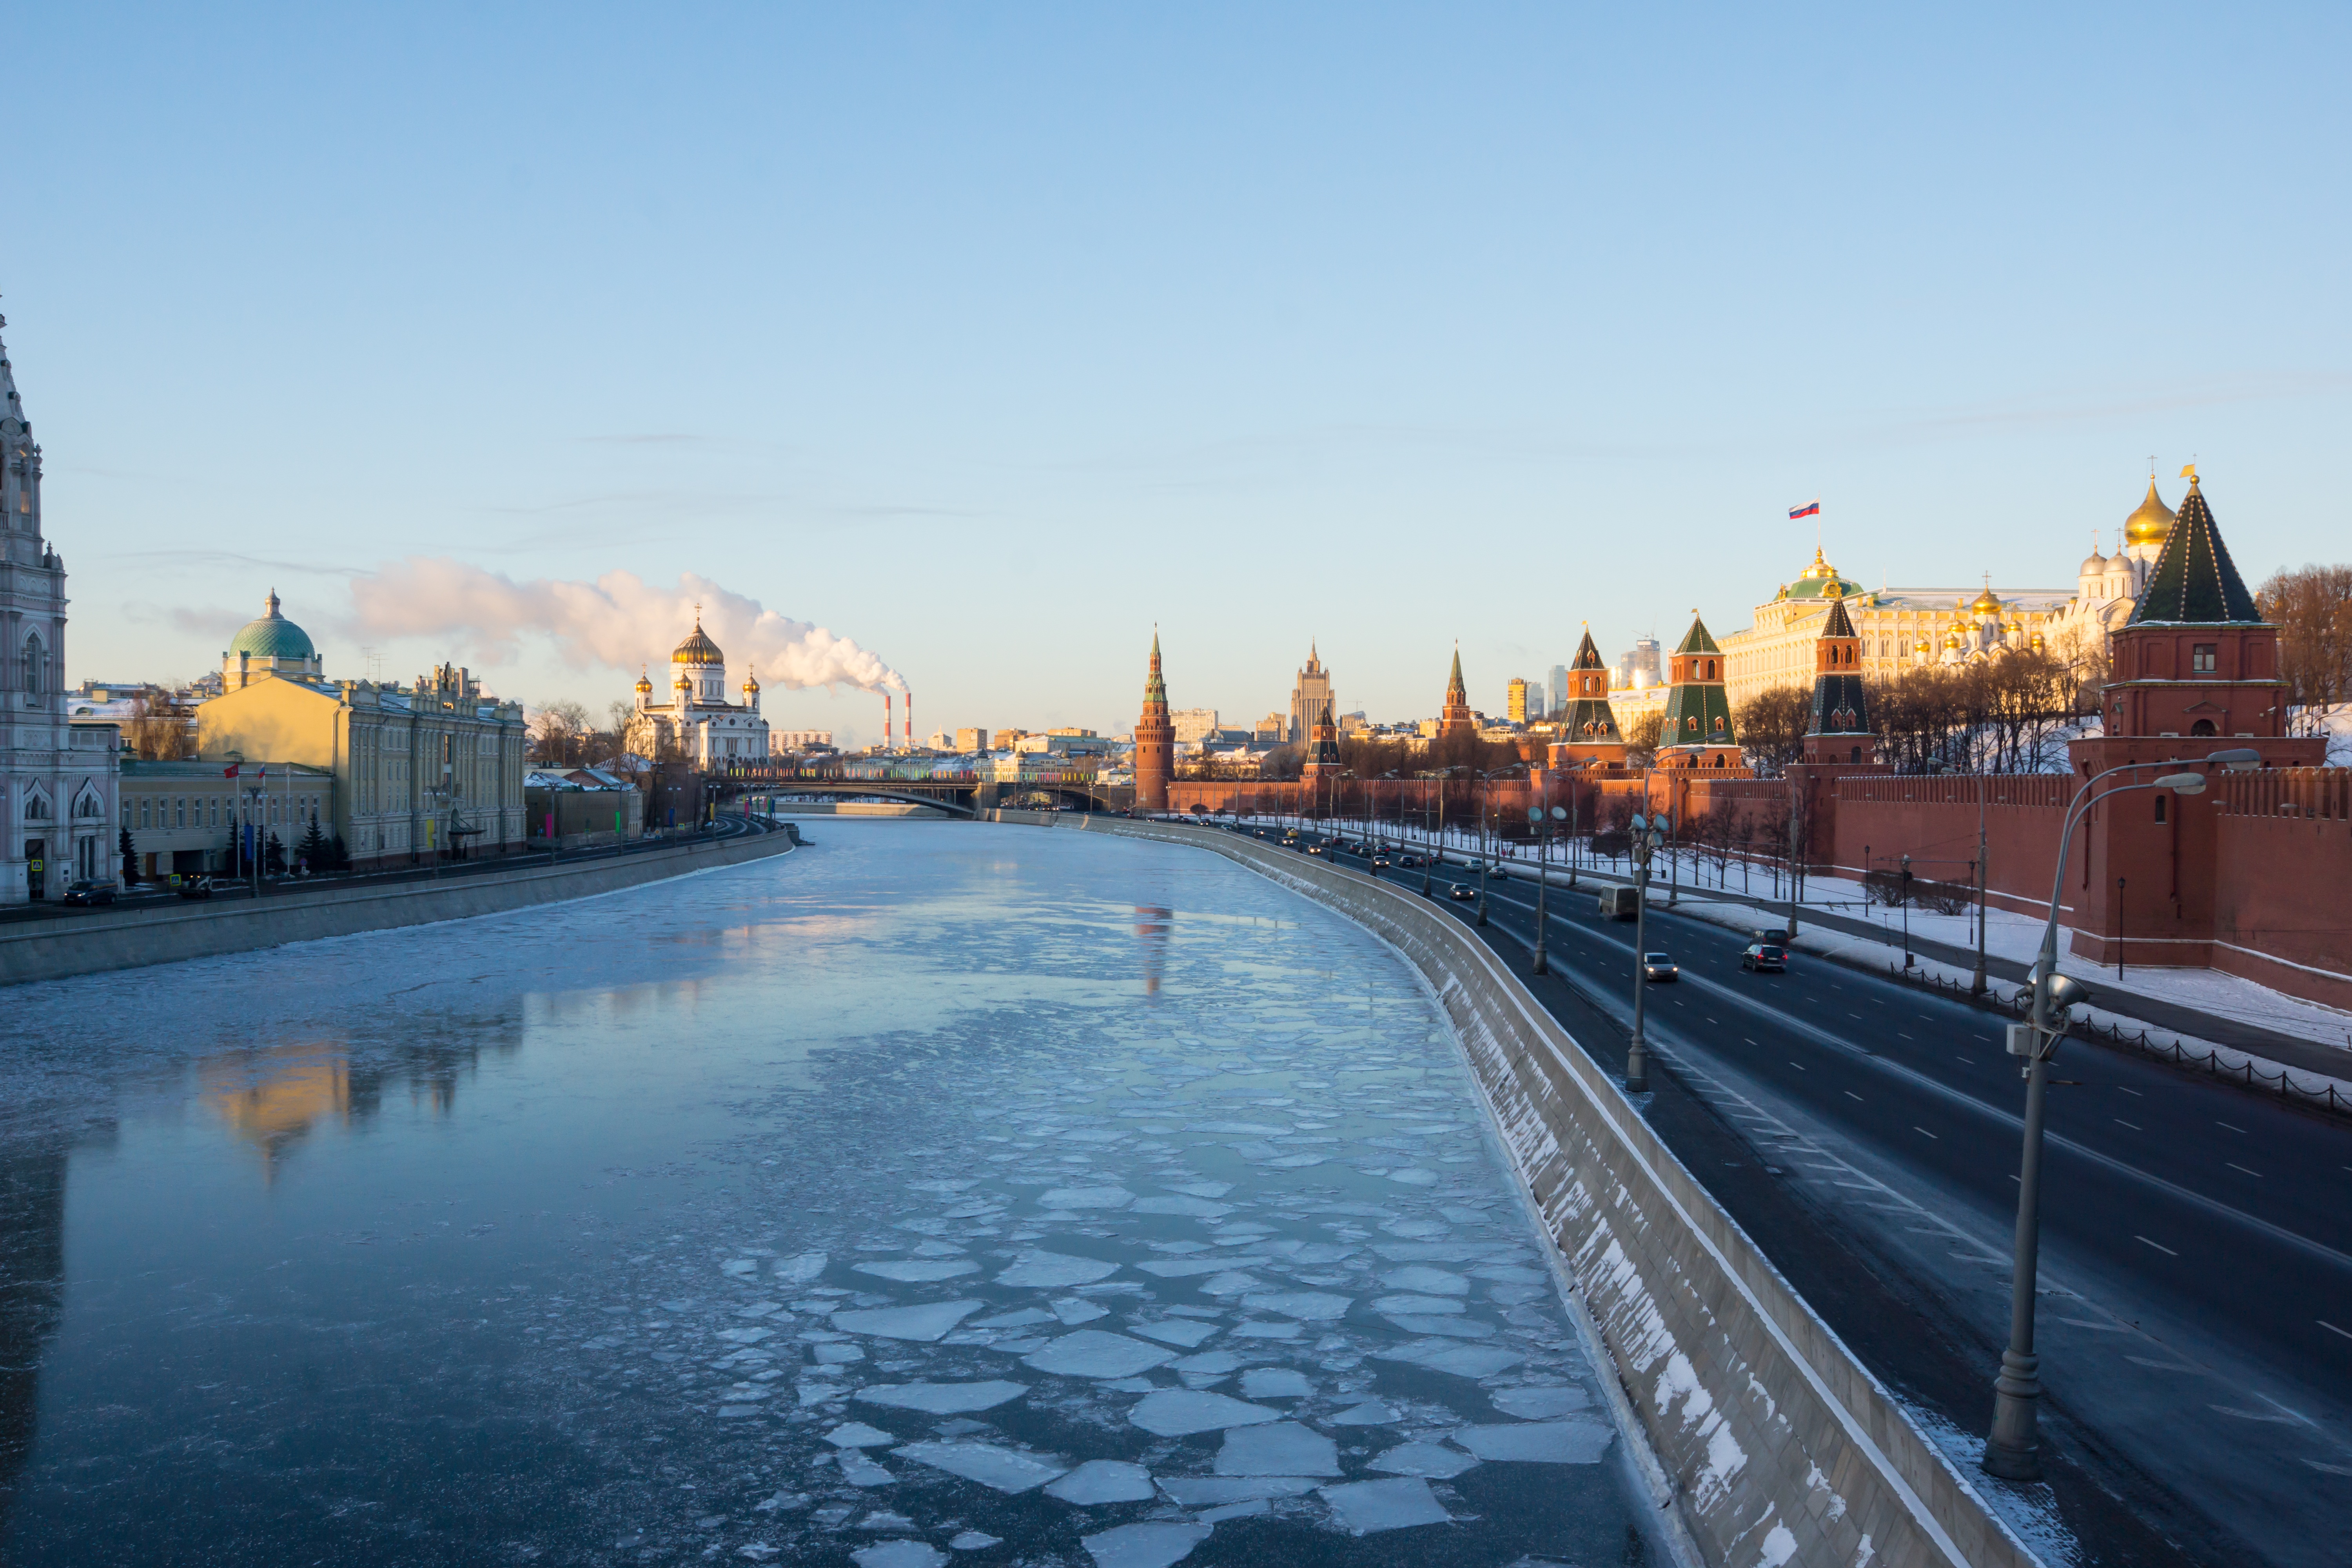
sea, coast, water, snow, winter, bridge, skyline, morning, town, city, river, canal, walkway, cityscape, panorama, downtown, dusk, evening, reflection, tower, landmark, tourism, waterway, body of water, moscow, the kremlin, kremlevskaya embankment, human settlement